Interscholastic Association of Southeast Asian Schools

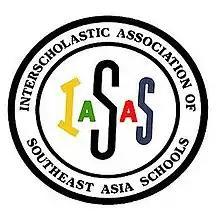
IASAS Emblem

The Interscholastic Association of Southeast Asian Schools (IASAS) is an association of six private schools in and around Southeast Asia. The member schools are International School Bangkok (Thailand), International School of Kuala Lumpur (Malaysia), International School Manila (Philippines), Jakarta Intercultural School (Indonesia), Singapore American School (Singapore), and Taipei American School (Taiwan).